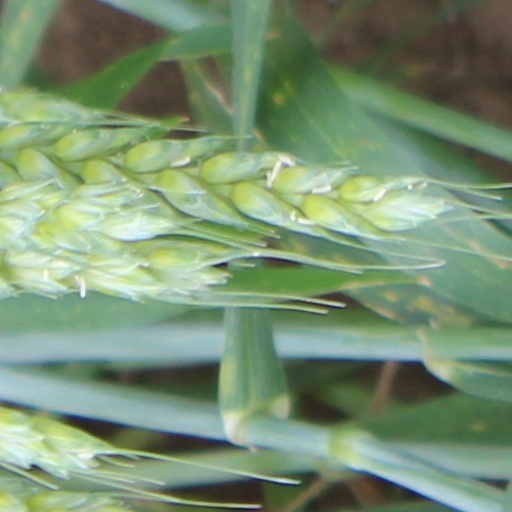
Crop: wheat